Ambato, Ecuador

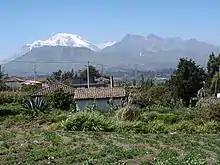
Chimborazo and Carihuairazo seen from the outskirts of Ambato

Ambato lies in the main valley of the Central Cordillera, the highest of the Andean mountain ranges. The city itself is carved into the side of Cerro Casigana, the mountain that dominates the north end of the city. From Ambato, it is possible to see many snow-capped volcanoes including Cotopaxi, Tungurahua, Carihuairazo, and the largest mountain in Ecuador, Chimborazo. Tungurahua lies about 40 kilometers to the southeast. The threat of eruption from the volcano is constant. On May 16, 2006, Tungurahua erupted, covering the city with a thick layer of ash.